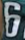
Number: 6